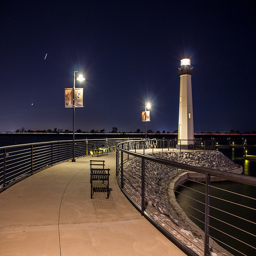
A lit concrete walkway leading to a lighthouse.
benches on a path towards a light tower
A park bench near a lighthouse on a concrete path.
A lighthouse shines brightly in the background of this picture.
A walkway to a lighthouse on a snowy night.